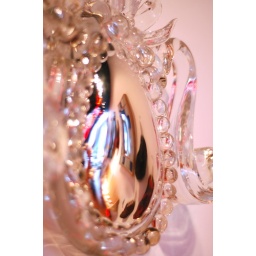
glass mirror by Sam McMillen